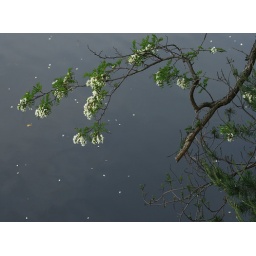
Locust flowers in the water appear to fall from the tree.